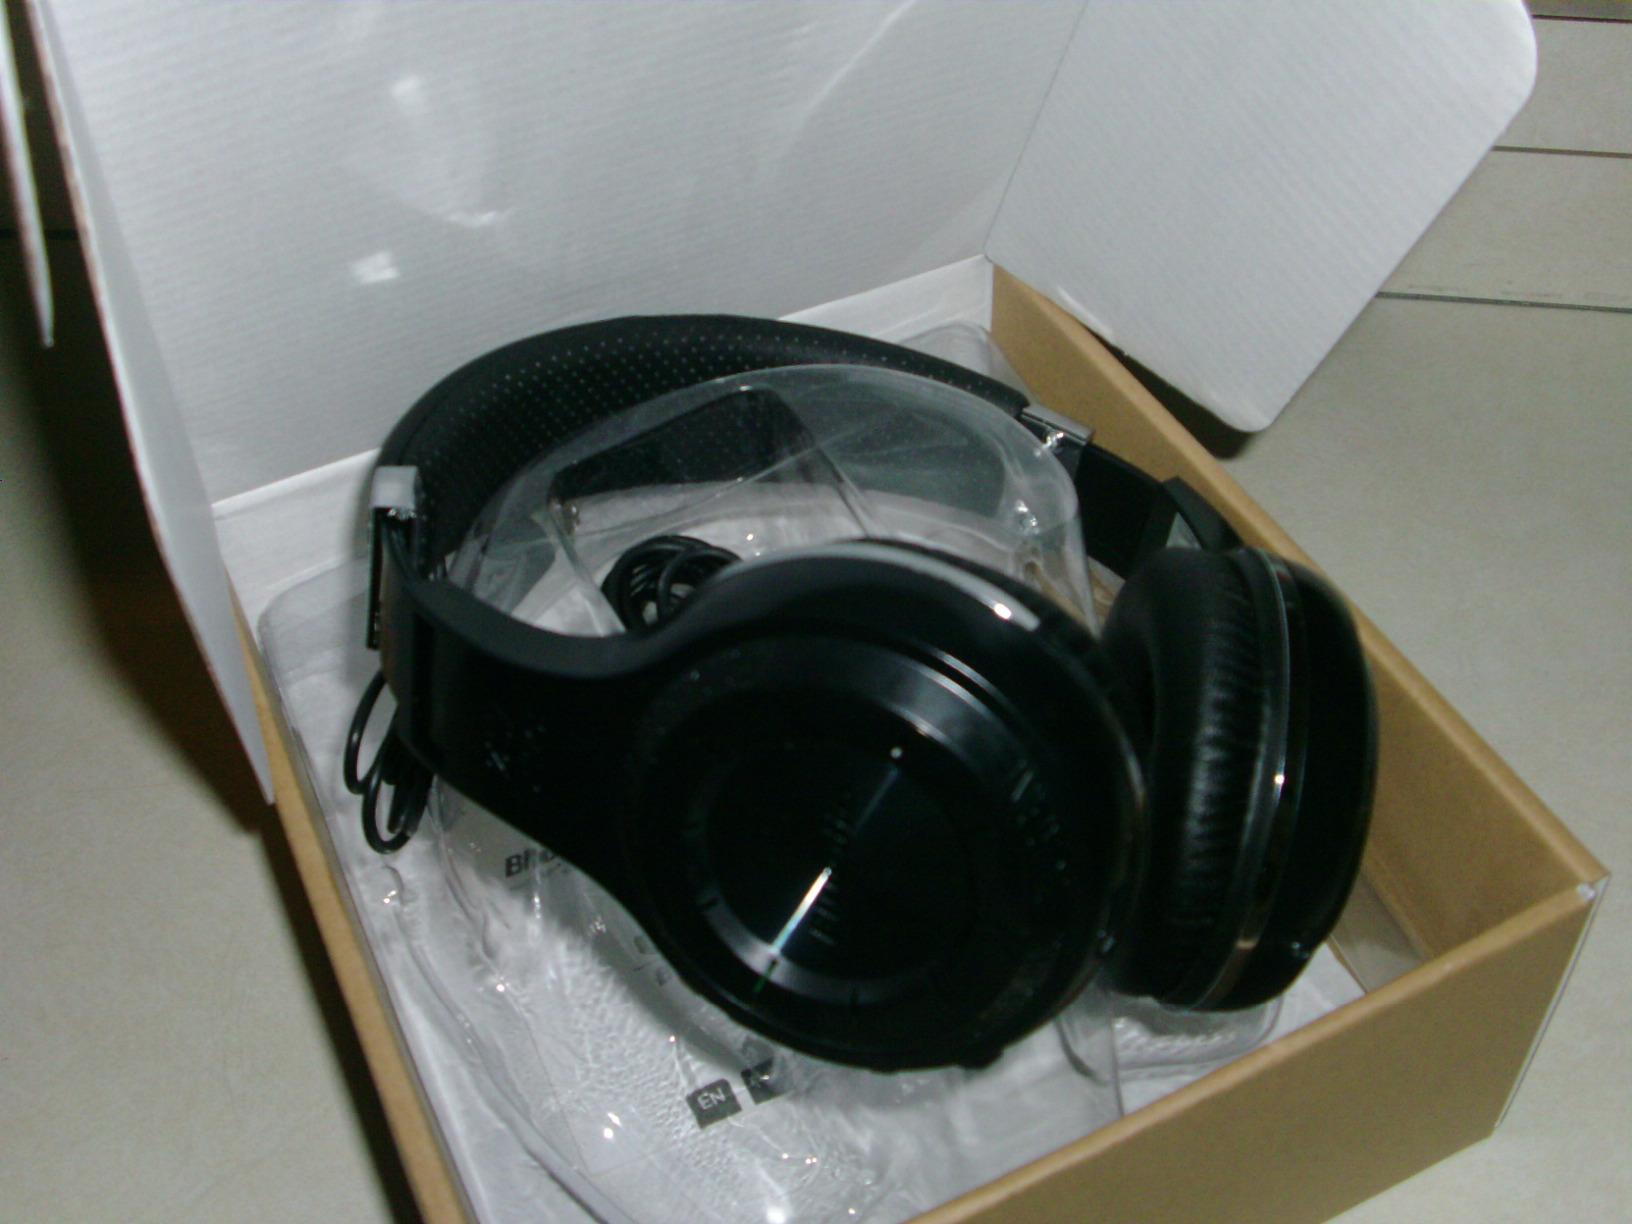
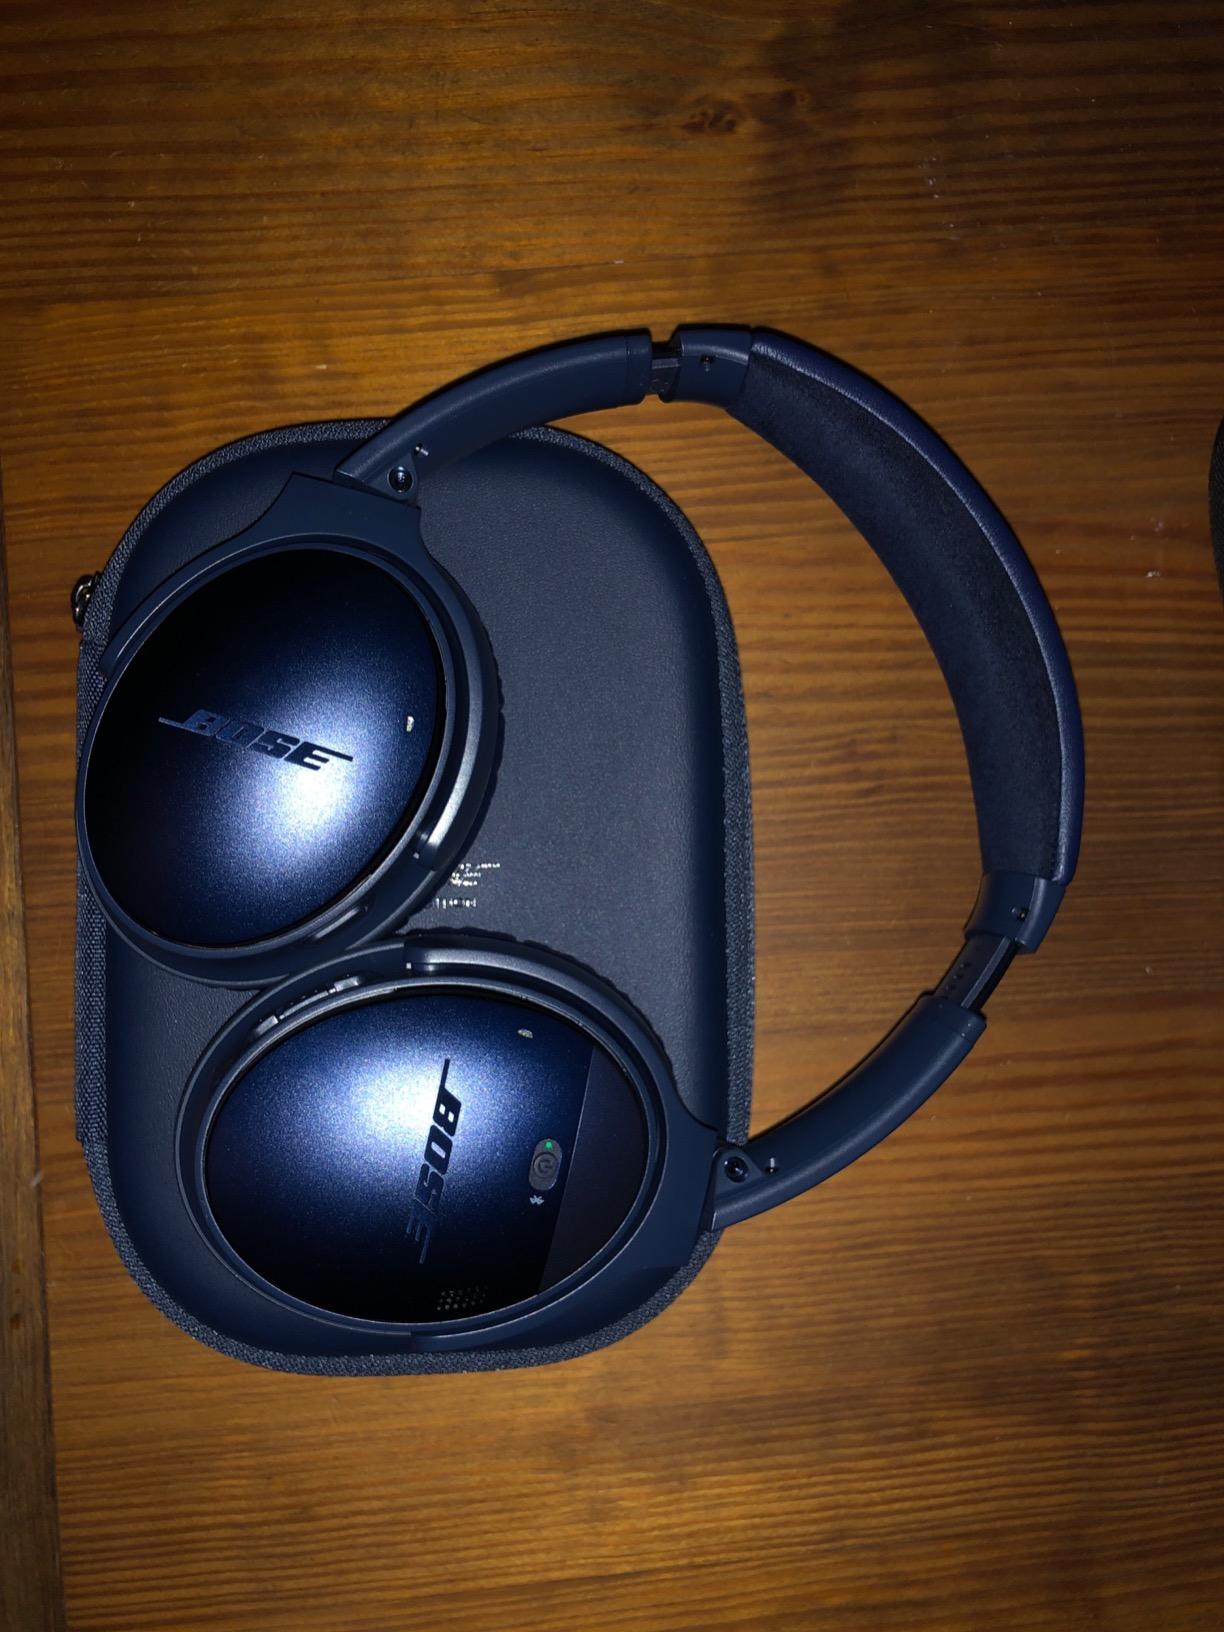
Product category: headphones
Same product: no